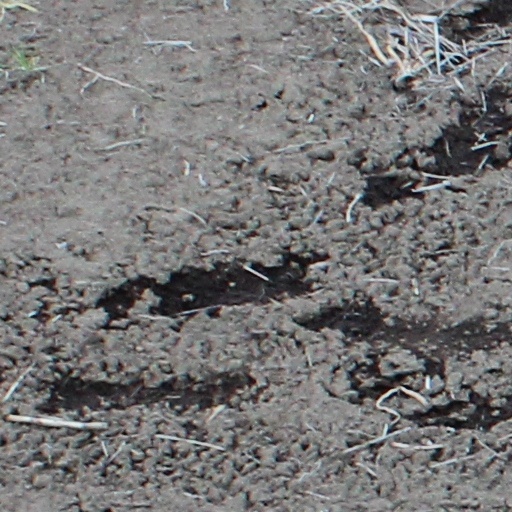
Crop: wheat